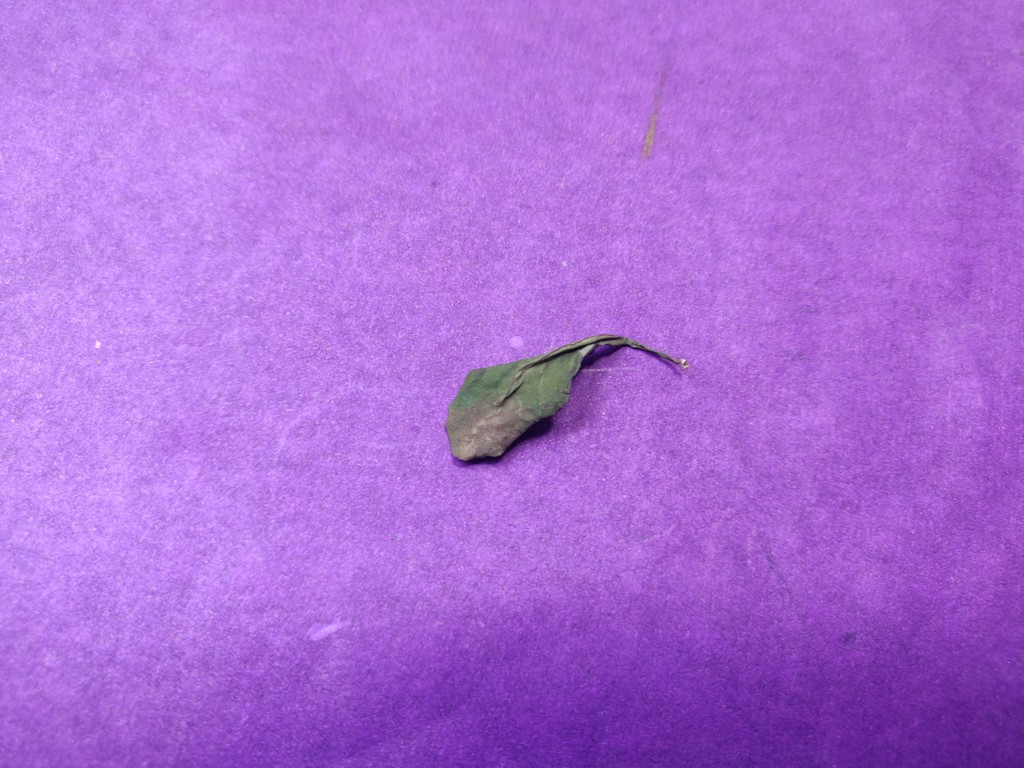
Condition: Dried
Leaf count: single
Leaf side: unknown